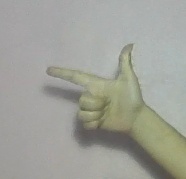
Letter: yaa